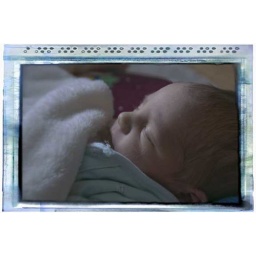
Jack sleeping by sliding glass door